Cyprus Merchant Marine

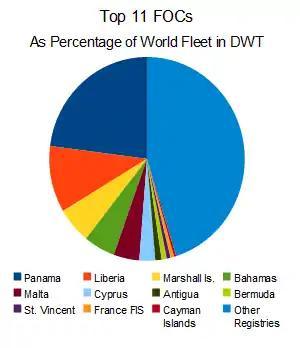
Top 11 flags of convenience account for almost 55% of the entire world fleet.

The new tonnage tax scheme for Cyprus was approved by the European Commission on 24 March 2010, as compatible with the requirements of the EU Acquis communautaire, in accordance with the relevant guidelines on State Aid to Maritime Transport. This simplified tonnage tax system is approved for the first time for an EU Member State, a state with an open registry. The said scheme was approved for a ten years period, which may be extended for a further period of ten years. The provisions of the Law are applicable for the fiscal year 2010, starting on the 1st January 2010 and will be valid until December 2019.